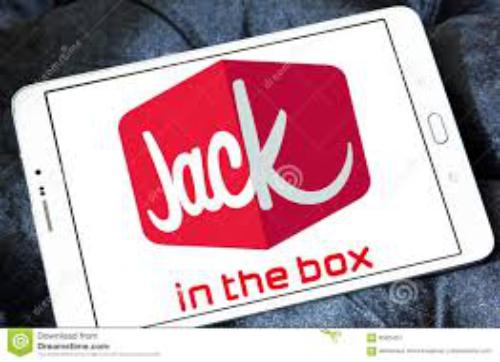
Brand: jack in the box
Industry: Food